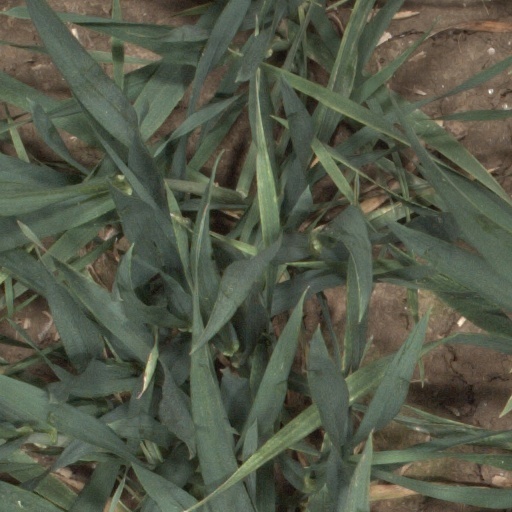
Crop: wheat